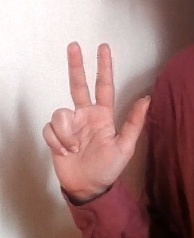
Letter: al